Yannick Carrasco

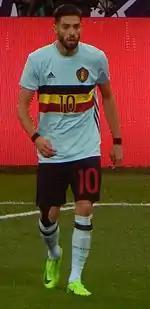
Exhibition match against Russia in Sochi (2017)

Carrasco made his senior international debut in March 2015, as a 69th-minute substitute for Marouane Fellaini in a 5–0 win over Cyprus in UEFA Euro 2016 qualification. He was named in manager Marc Wilmots' squad for the final tournament. On 26 June, in the last 16 in Toulouse, he scored his first international goal to conclude a 4–0 win over Hungary, after replacing Dries Mertens in the second half.